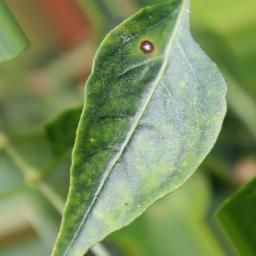
Label: cercospora